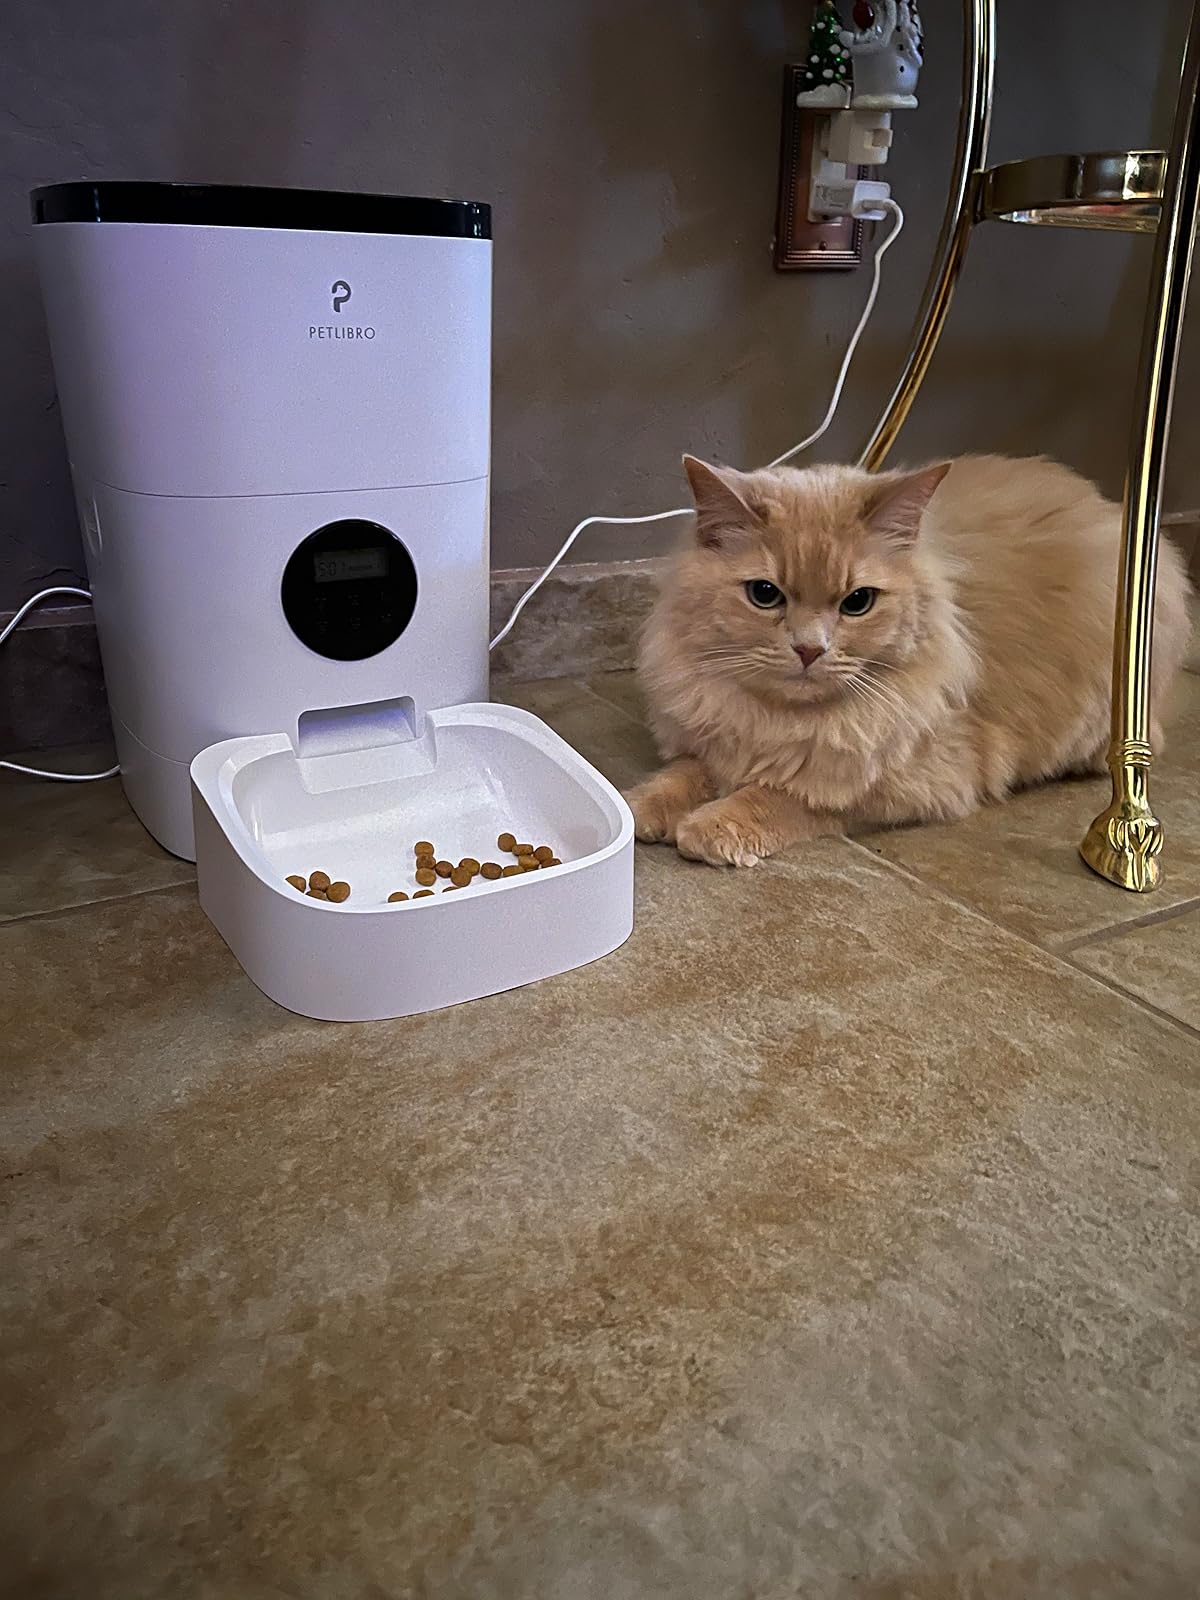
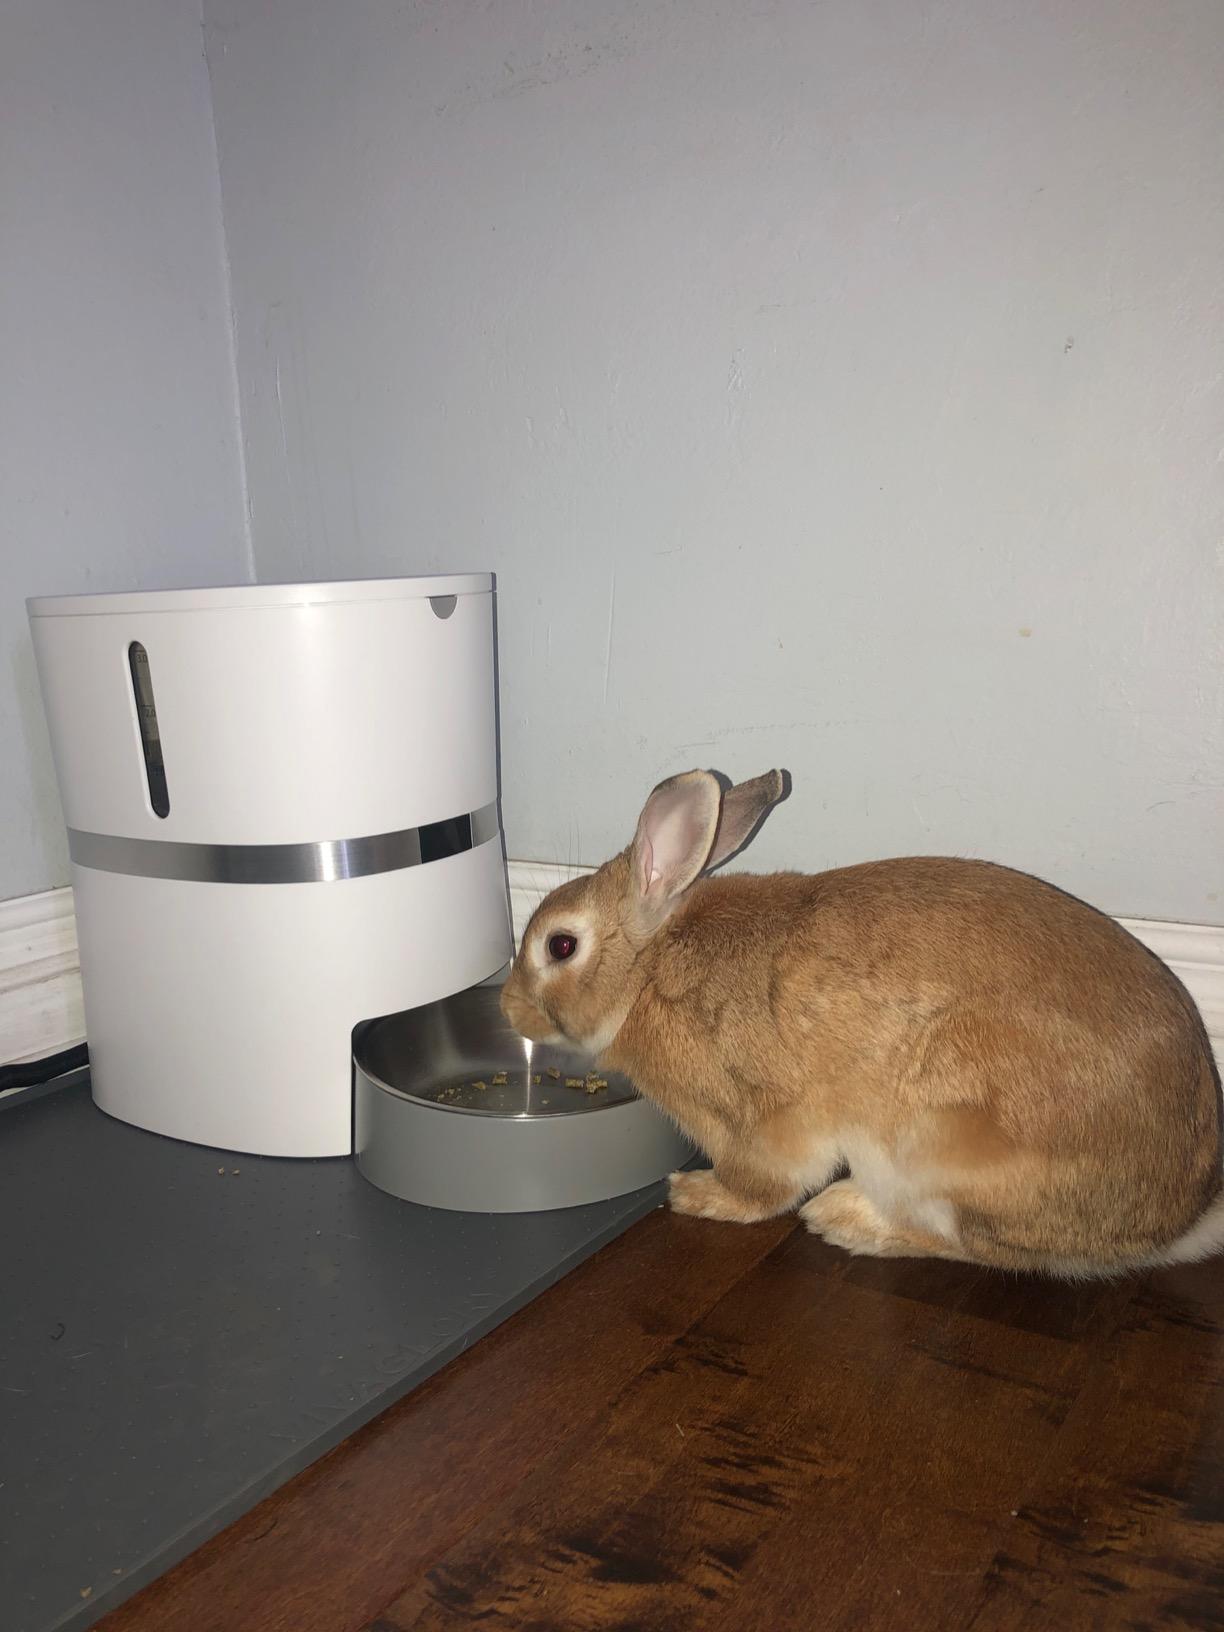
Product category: items_feeder
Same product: no